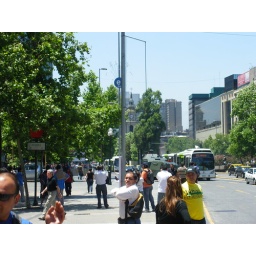
I stumbled upon a protest downtown Santiago, if you look closely there is a water cannon up the street